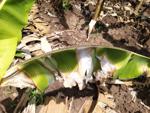
Label: xamthomonas